Taitung City

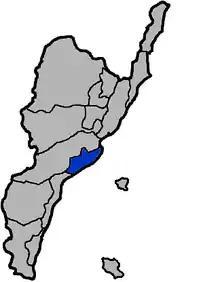
Taitung City in Taitung County

Taitung City is a county-administered city and the county seat of Taitung County, Taiwan. It lies on the southeast coast of Taiwan facing the Pacific Ocean. Taitung City is the most populous subdivision of Taitung County and it is one of the major cities on the east coast of the island.